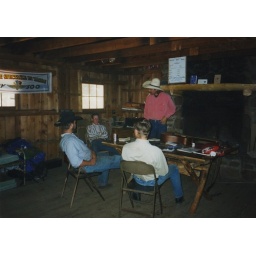
That's Rod Taylor the ranch cowboy in the pink shirt